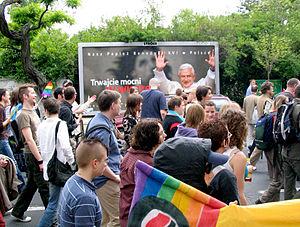
Les personnes lesbiennes, gays, bisexuelles et transgenres en Pologne peuvent faire face à des difficultés légales que ne connaissent pas les résidents non-LGBT. La stigmatisation des personnes LGBT augmente après le retour au pouvoir du parti conservateur Droit et justice en 2015.